Doel

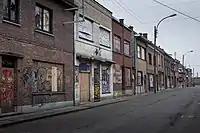
Street view in 2017

Since 1965, there have been plans to enlarge the Port of Antwerp and demolish the village of Doel to be replaced with petrochemical industry. This has seen many people having to sell their homes to the development corporation of that enlargement, however some people resisted the plans. In the middle of the 1980s, the plans were halted only to be revived in 1995. Many historic buildings have already been demolished. As of 1 September 2009, people are no longer allowed to live in the village. In 2021, there were still 19 people living in the village and 91 in the surrounding area.